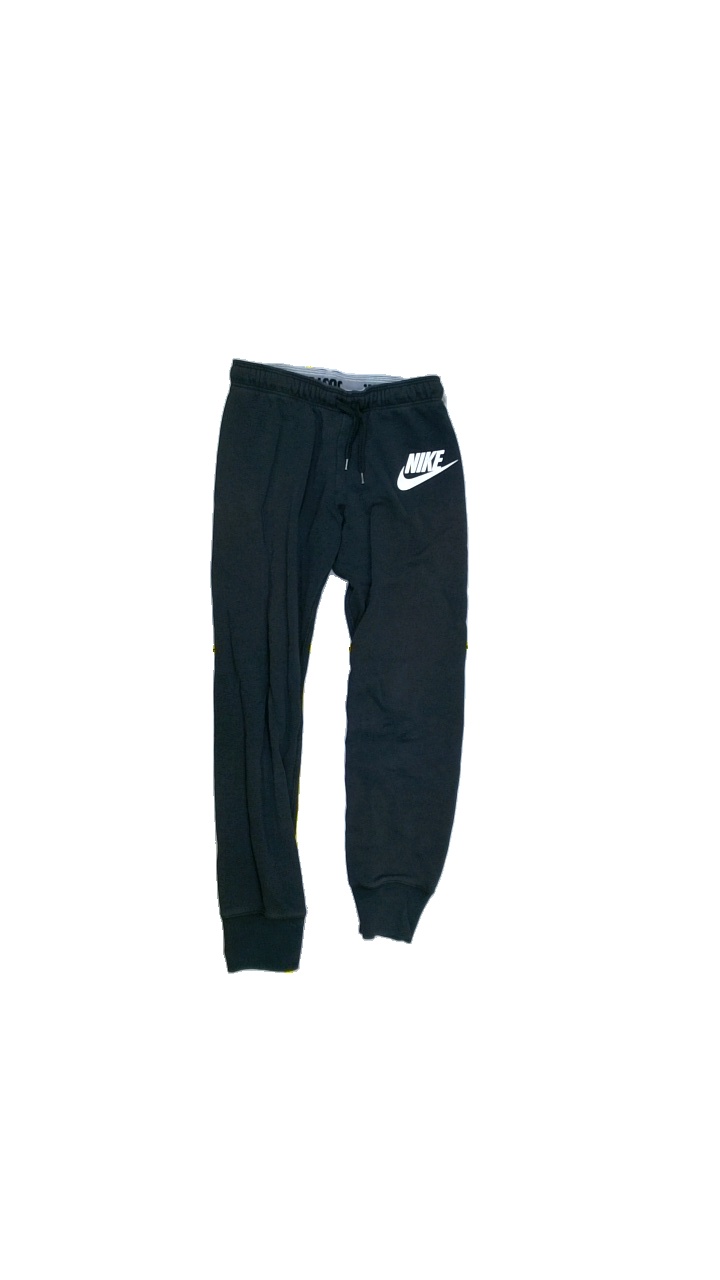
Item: Trousers (Children)
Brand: Nike
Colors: Black
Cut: Regular
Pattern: Logo print
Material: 100%cotton
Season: Autumn
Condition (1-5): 2
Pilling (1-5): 4
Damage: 2
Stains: Minor
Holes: Major
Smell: Minor
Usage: Export
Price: <50